Cynthia May Alden

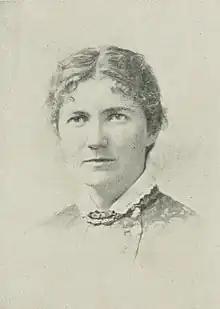
Portrait from "A Woman of the Century", 1893

In 1896, she married John Alden, who would later become the editor of the "Brooklyn Eagle". Their house was only 8 feet wide and became known as "the littlest house in Brooklyn".